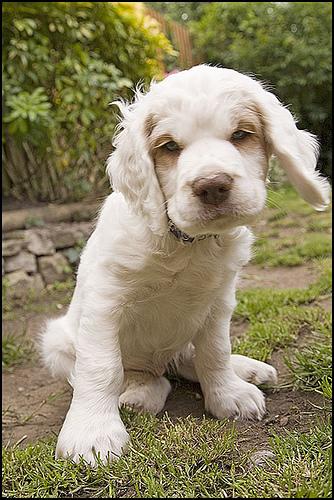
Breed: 235-n000097-clumber